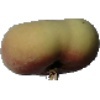
Label: Peach Flat 1